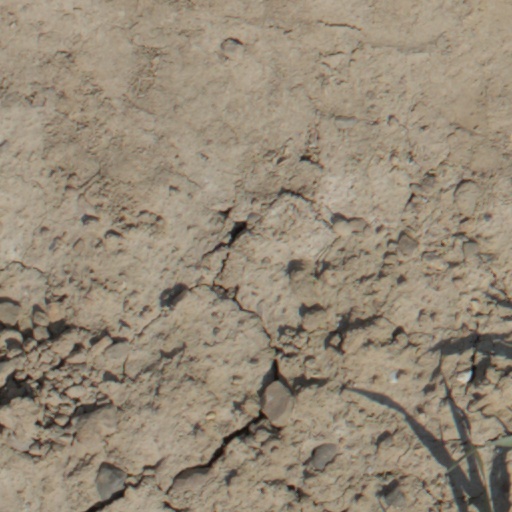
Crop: wheat